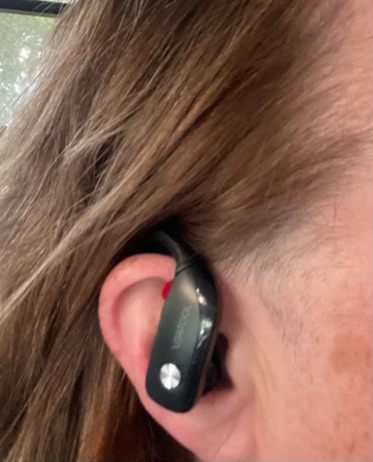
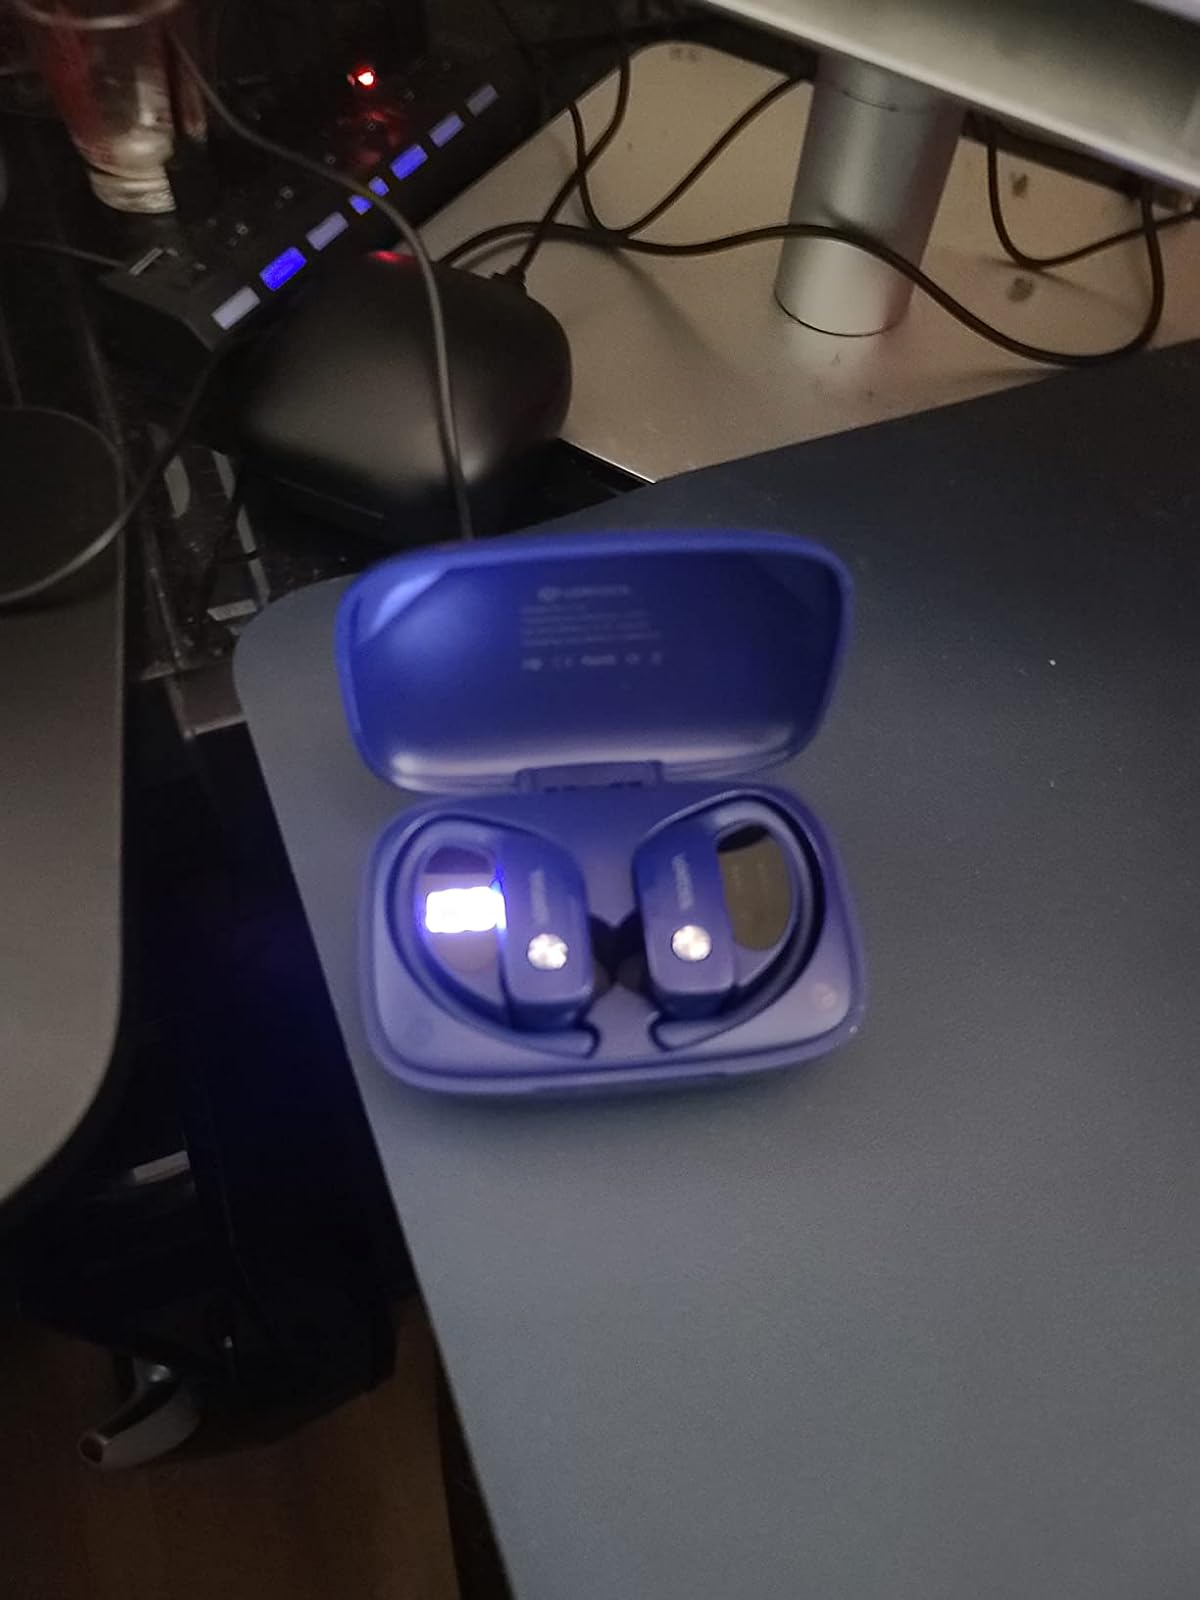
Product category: earbuds
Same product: no